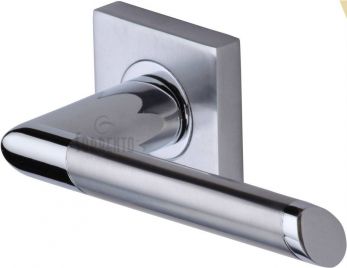
Label: straight